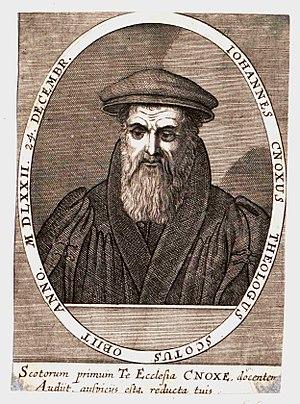
La religion écossaise au XVIIᵉ siècle comprend toutes les formes d'organisations religieuses et de croyances dans le Royaume d'Écosse au XVIIᵉ siècle. Au cours du XVIᵉ siècle, l'Écosse avait subi une réforme protestante responsable de la création d'une Église nationale majoritairement Calviniste, aux perspectives fortement presbytériennes. Jacques VI favorisait la doctrine calviniste, mais aussi le système épiscopalien. Son fils Charles autorisa un livre dedroit canonique qui fit de lui le chef de l'Église et imposa l'utilisation d'une nouvelle liturgie, considérée comme une version anglaise d'un livre de prières. En réponse à la rébellion les évêques écossais furent officiellement expulsés de l'Église et plusieurs représentants des différentes sections de la société Écossaise élaborèrent le Covenant National. Dans les guerres des évêques qui suivirent, les covenantaires écossais apparurent pratiquement comme d'indépendants souverains. L'échec de Charles I conduisit indirectement à la première révolution anglaise. Les covenantaires intervinrent en faveur du Parlement, et furent victorieux, mais se séparèrent de plus en plus du régime Parlementaire.